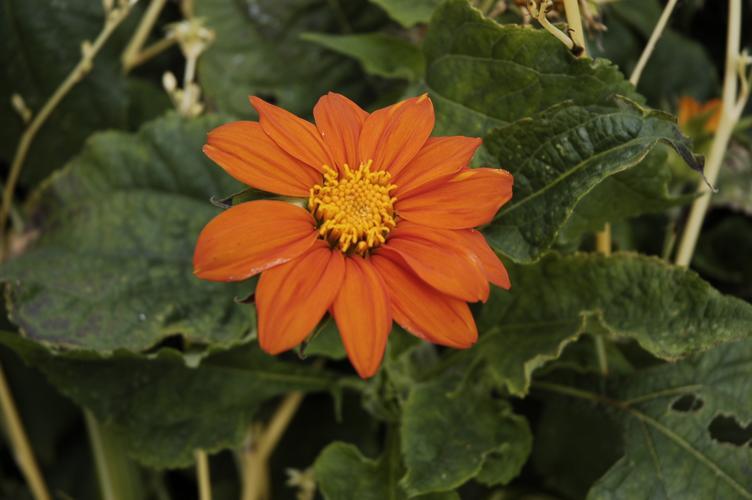
Label: orange dahlia